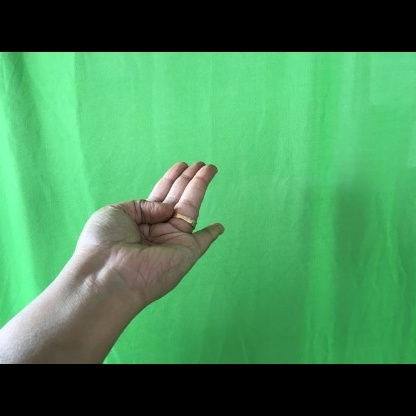
Mudra: Chaturam